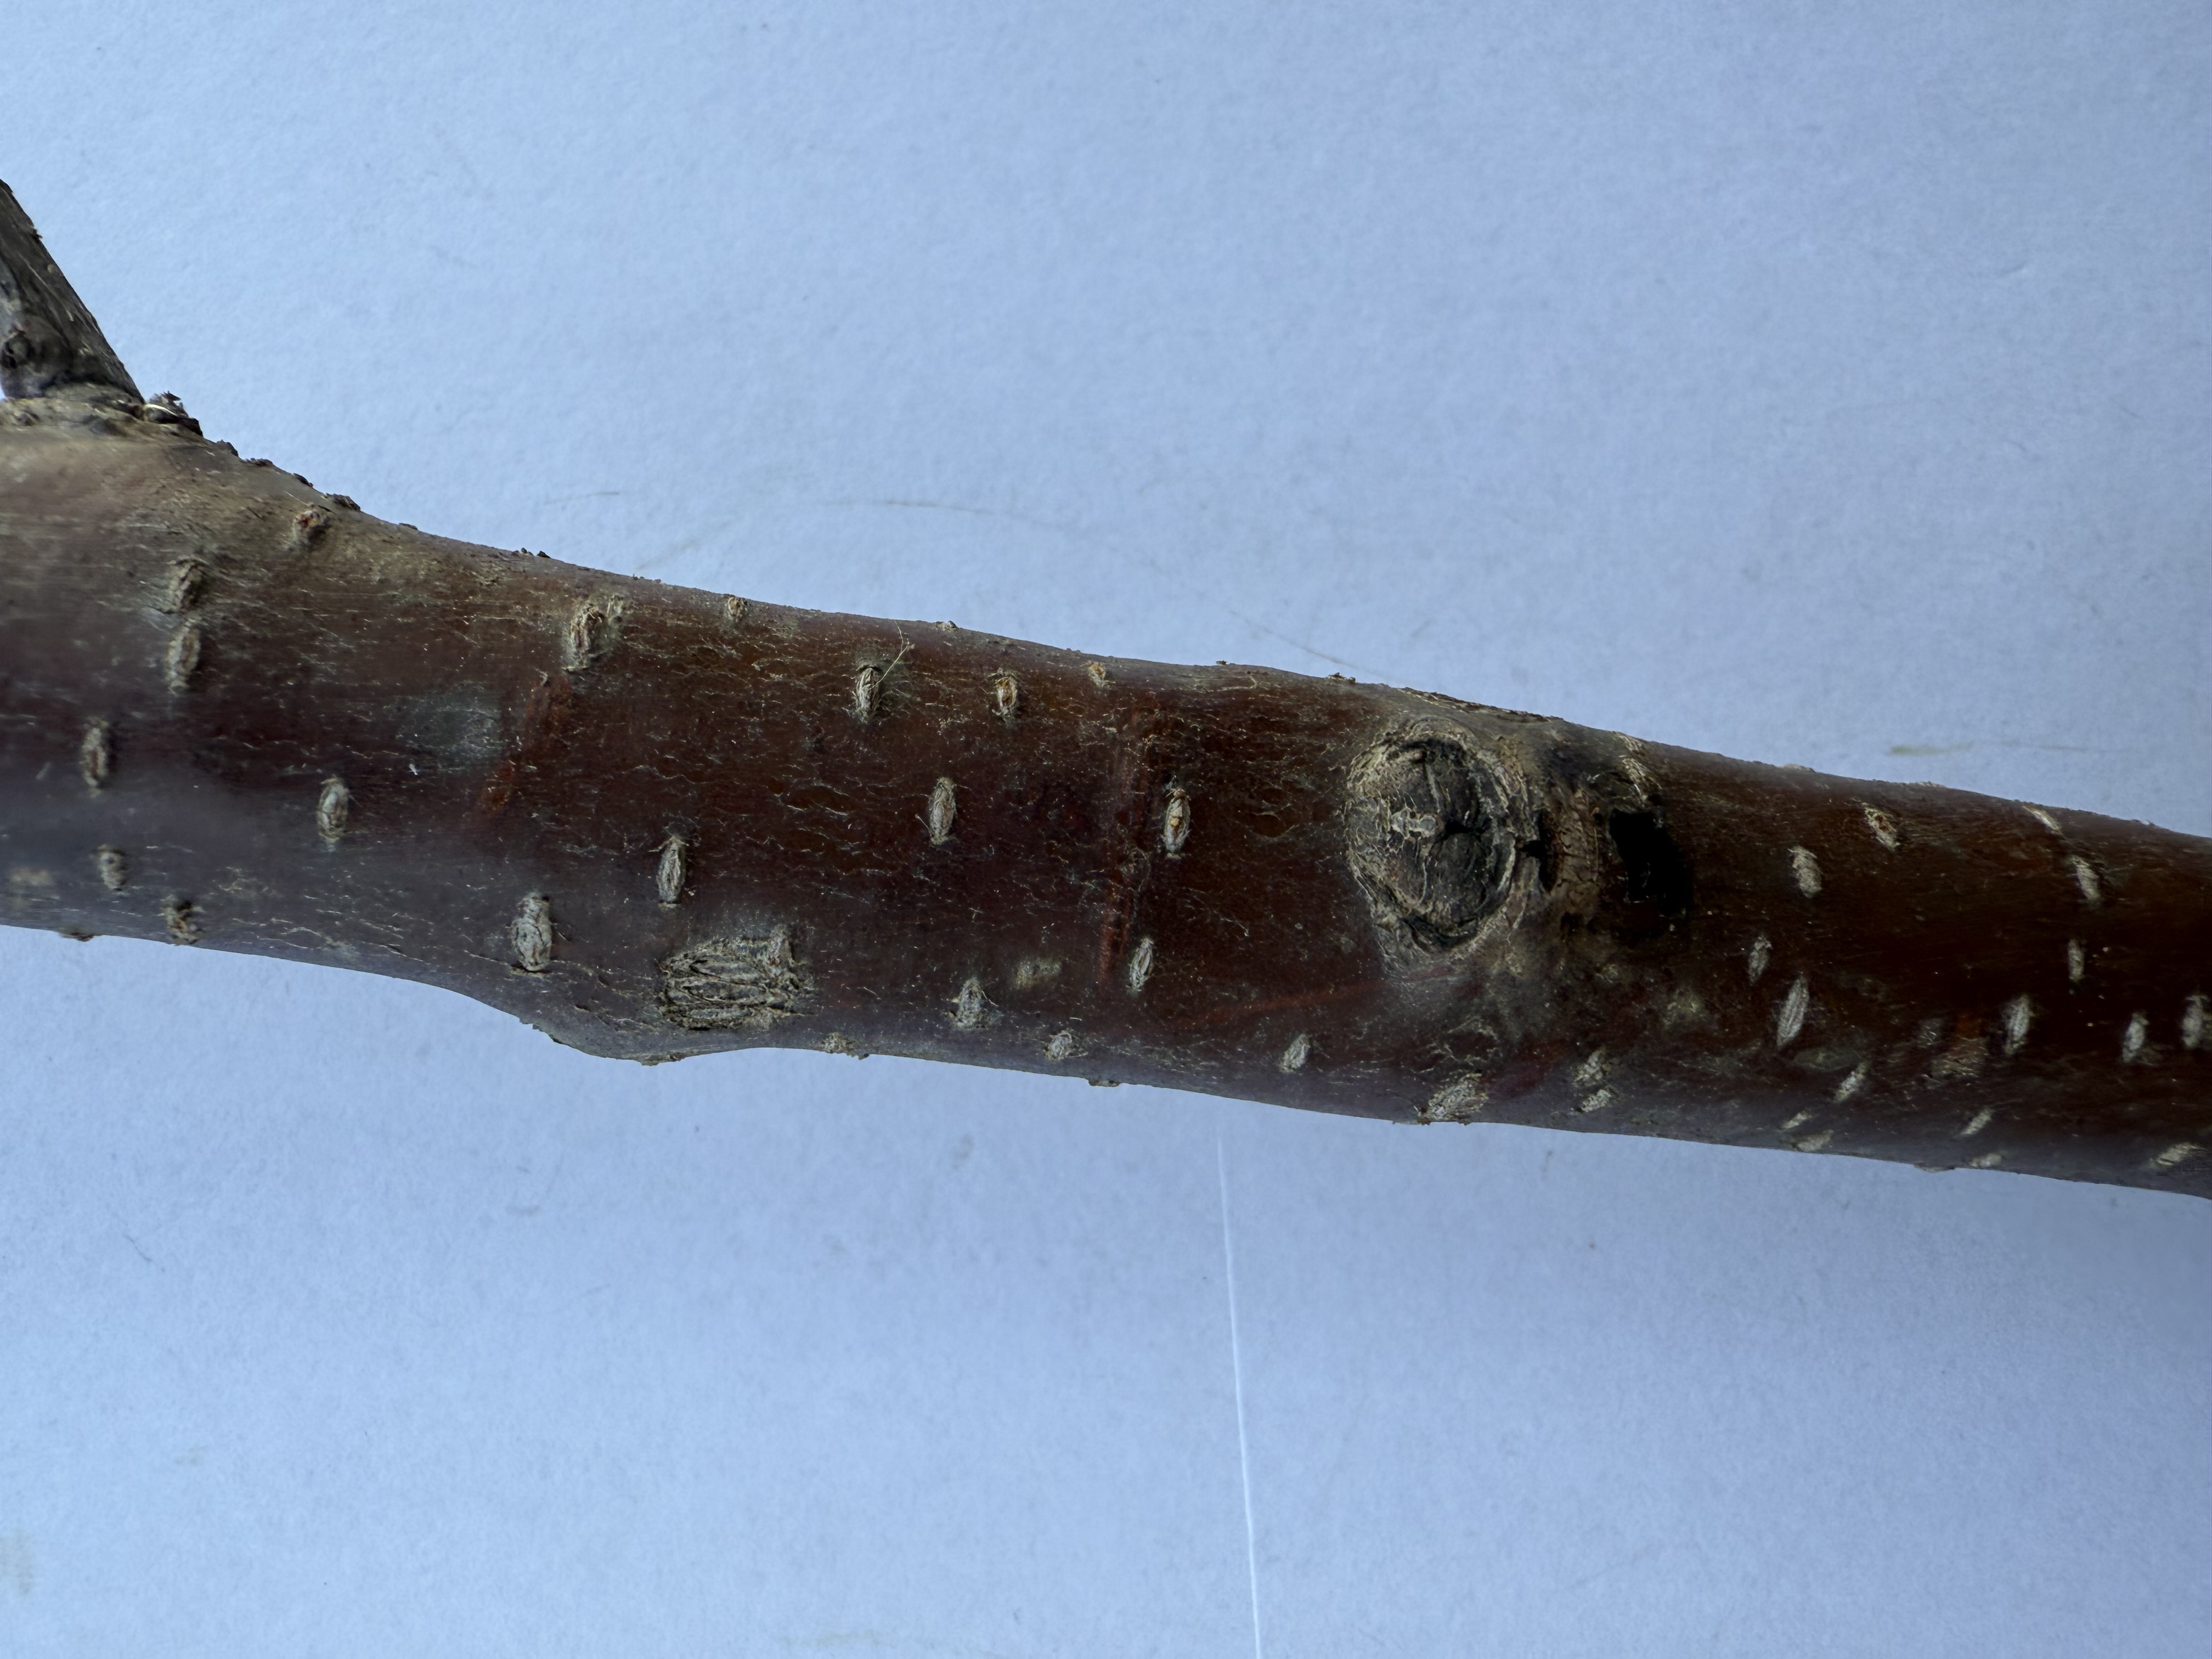
Variety: Sour Cherry